United States Supreme Court Building

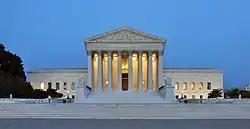
West Facade of the U.S. Supreme Court Building

The Supreme Court Building houses the Supreme Court of the United States, the highest court in the federal judiciary of the United States. The building serves as the official workplace of the chief justice of the United States and the eight associate justices of the Supreme Court. It is located at 1 First Street in Northeast Washington, D.C. It is one block immediately east of the United States Capitol and north of the Library of Congress. The building is managed by the Architect of the Capitol. On May 4, 1987, the Supreme Court Building was designated a National Historic Landmark.